Pivot point (technical analysis)

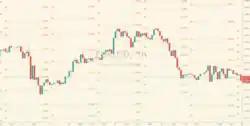
A picture of EURUSD from May 22nd to May 27th of 2021 with a pivot point indicator using middle pivots.

The pivot point itself represents a level of highest resistance or support, depending on the overall market condition. If the market is directionless ("undecided"), prices may fluctuate greatly around this level until a price breakout develops. Trading above or below the pivot point indicates the overall market sentiment. It is a leading indicator providing advanced signaling of potentially new market highs or lows within a given time frame.